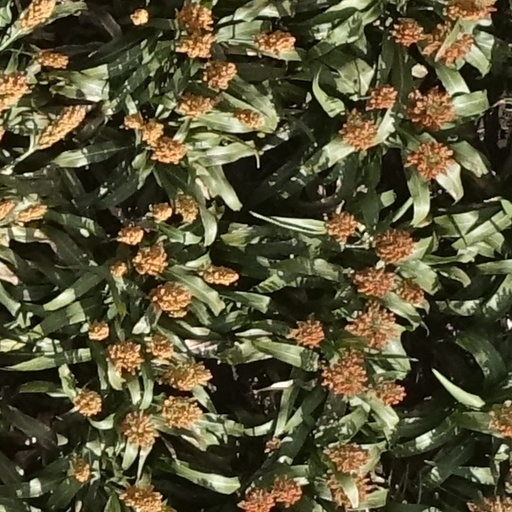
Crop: sorghum